Starbeck

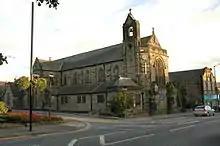
St Andrews Church, Starbeck

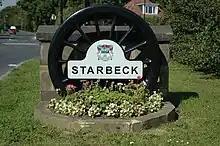
Starbeck, North Yorkshire, England

The High Street shops include a chemist, butchers' outlet, general stores, motorcycle shop, veterinary practice and a growing number of fast food take-aways. There is only one public house, after the British Heritage Society-listed Henry Peacock Pub, named after the master of the local workhouse, due to be demolished in 2016, was turned into a terrace of apartments with retail stores on the ground floor.